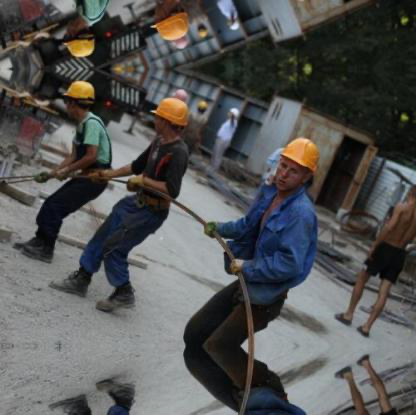
Objects in the image:
label: helmet
label: helmet
label: helmet
label: helmet
label: helmet